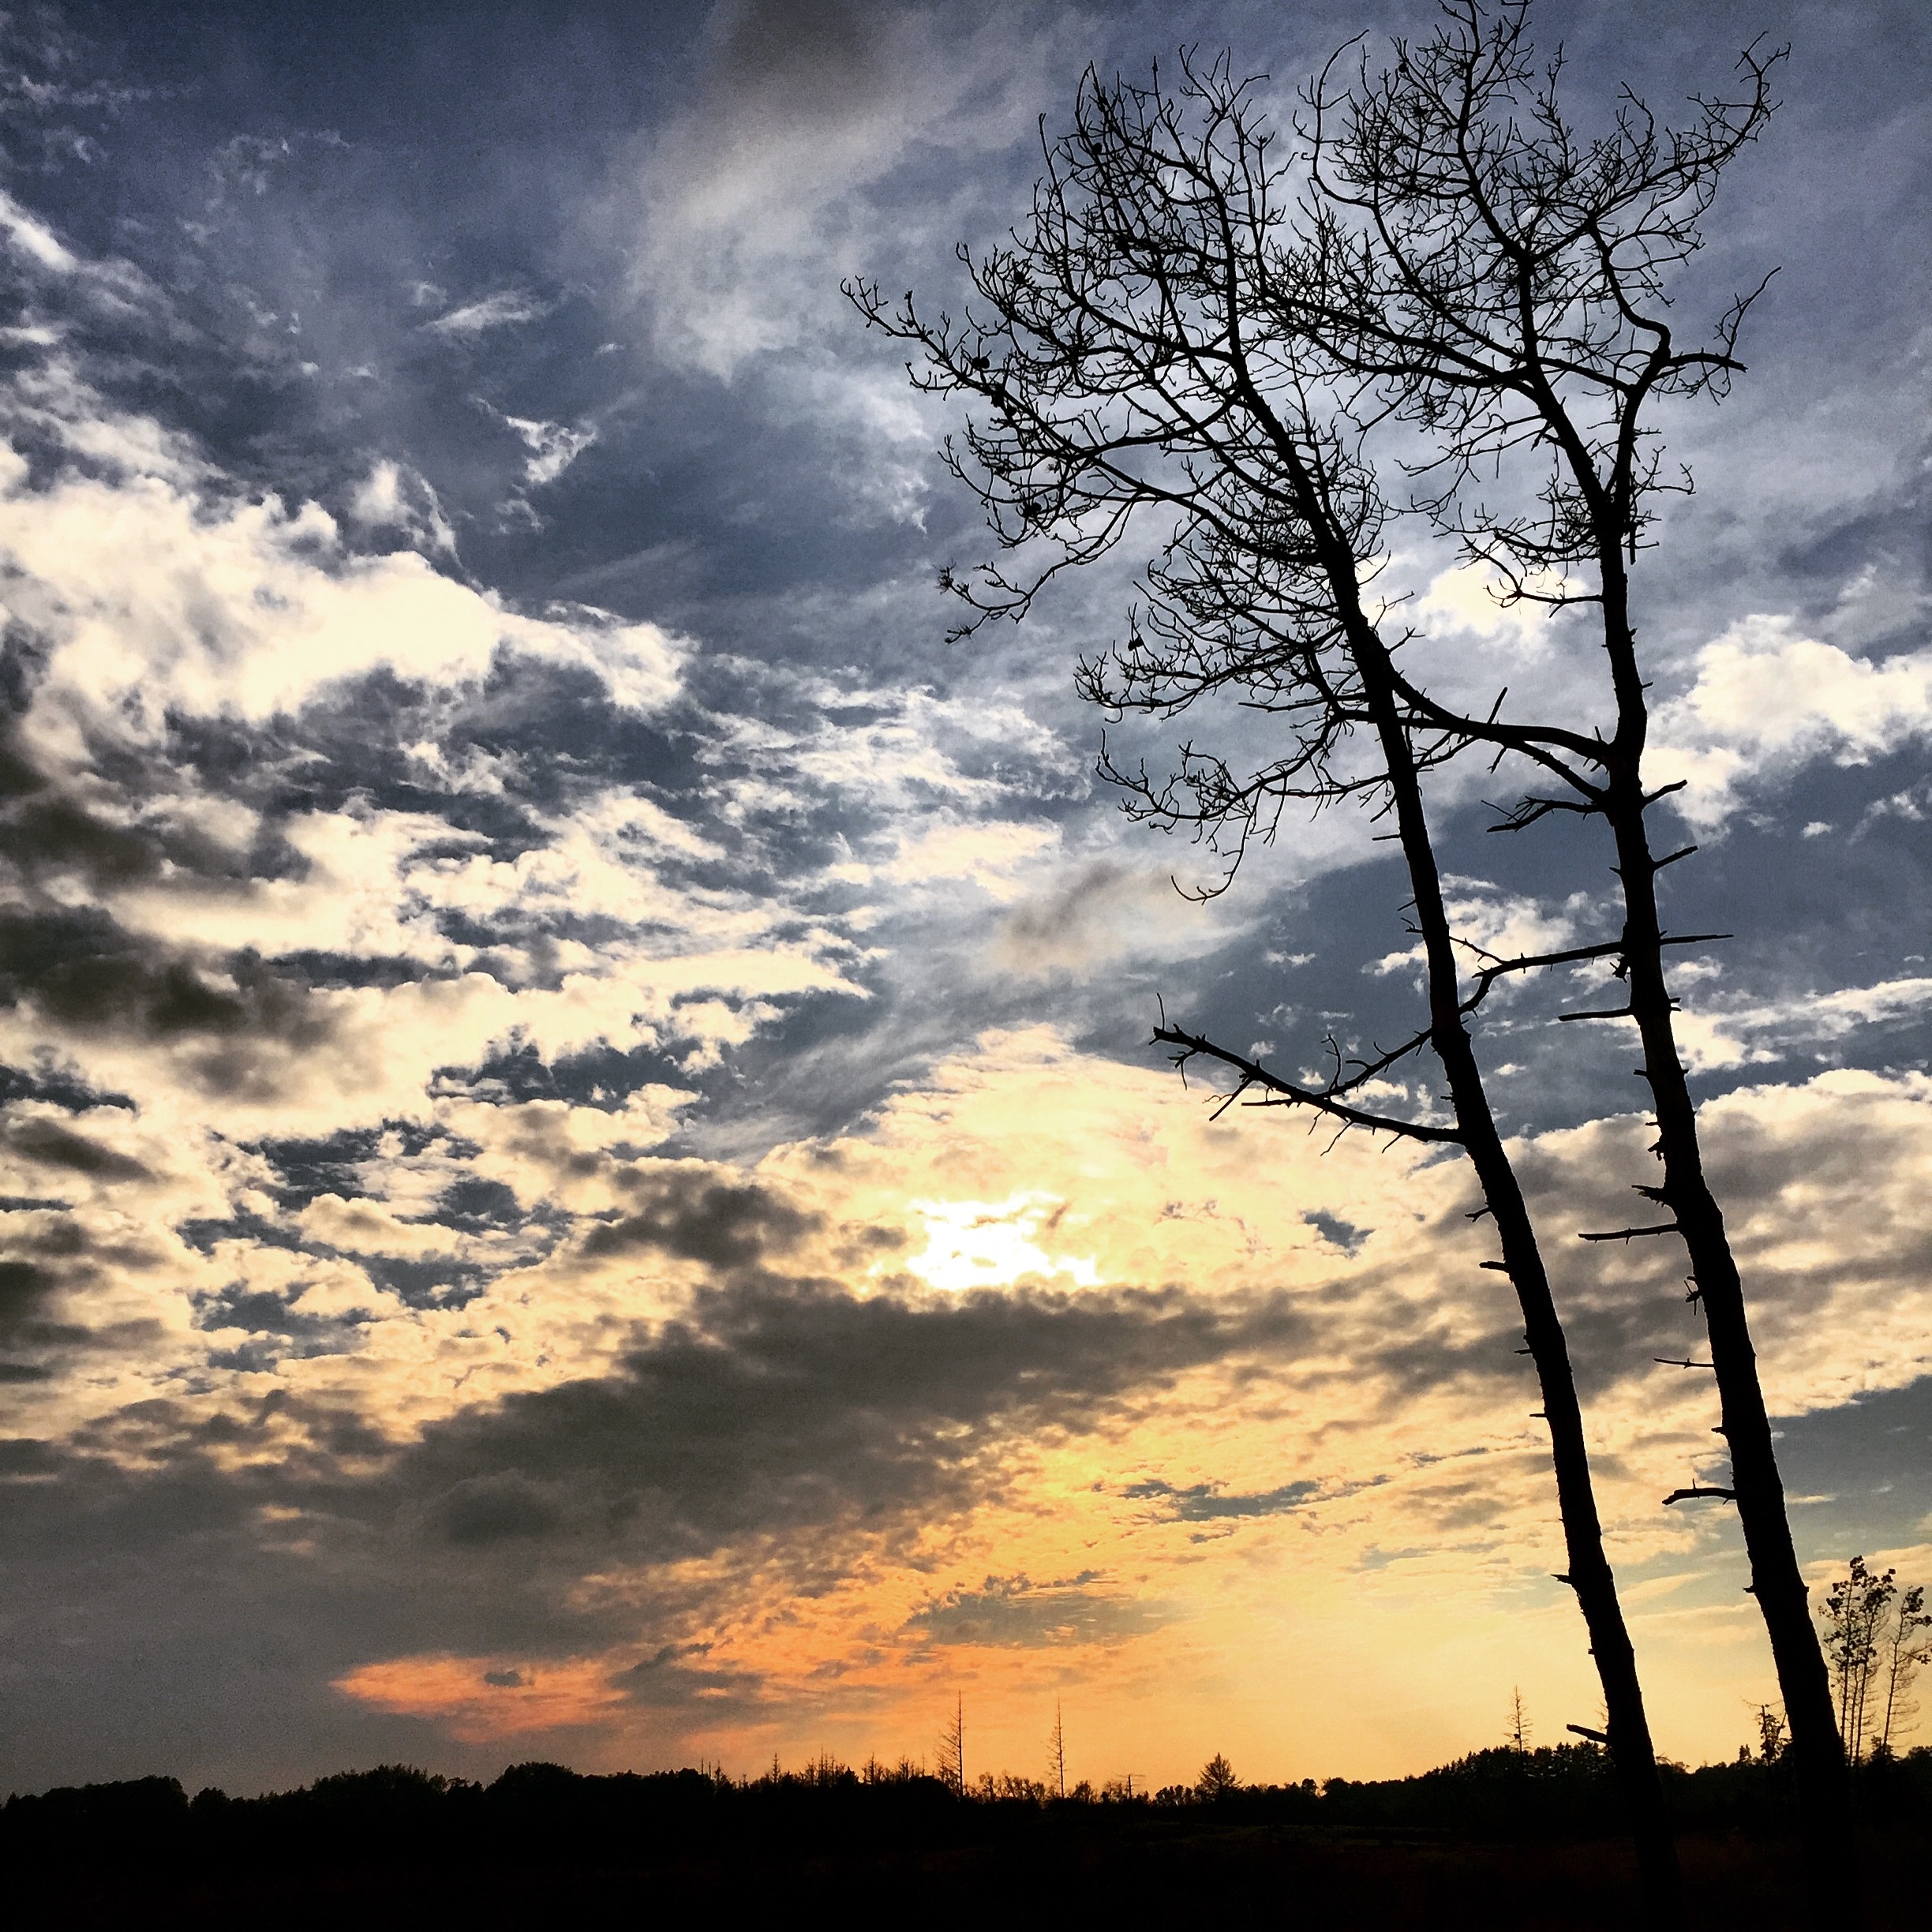
tree, nature, horizon, cloud, sky, sunrise, sunset, sunlight, morning, dawn, atmosphere, dusk, evening, afterglow, meteorological phenomenon, woody plant